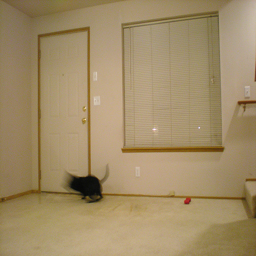
A black cat standing in front of a door under a window.
A blurry picture of a cat playing in an empty room with white carpet and walls.
a black cat in an empty room painted white
A black cat in a big empty room with a big  window.
A room with a cat, blinds and a rug in it.